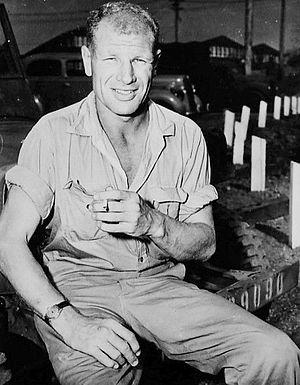
"William Louis Veeck, Jr., aussi surnommé ""Sport Shirt Bill"", était un dirigeant de baseball aux États-Unis. Successivement propriétaire des Cleveland Indians, des St. Louis Browns puis des Chicago White Sox, il est à l'origine de nombre d'innovations, en particulier pour fidéliser le public. Il est élu au Temple de la renommée du baseball en 1991.